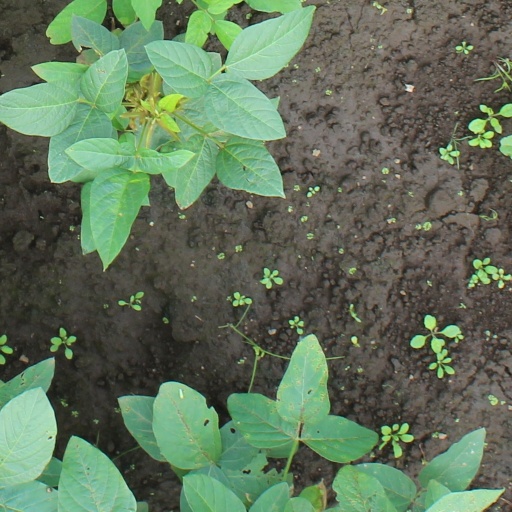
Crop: soybean